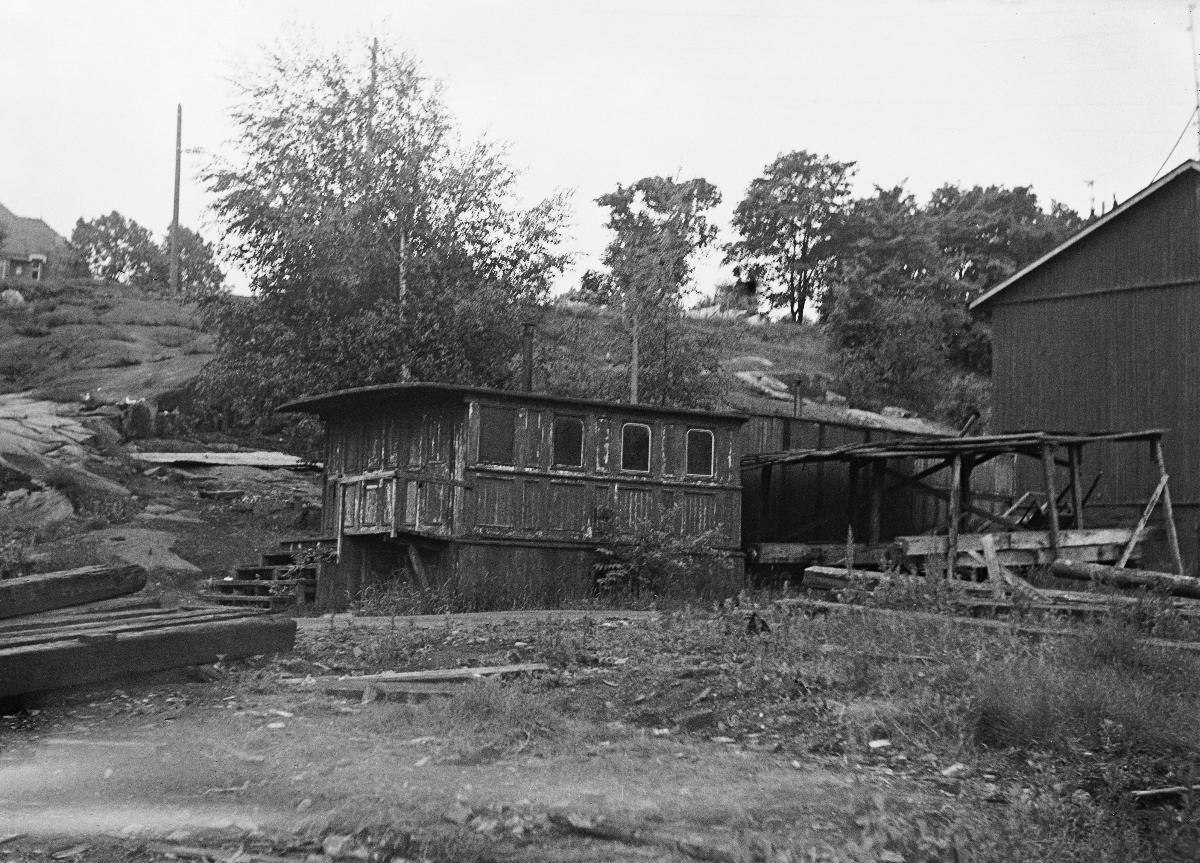
Helsingin telakka-alueen idylliä
Idyller vid Helsingfors skeppsvarv; Idyll at Helsinki Shipyard
sisällön kuvaus: Näkymä Helsingin vanhalta telakka-alueelta kesäkuussa 1938. content description: A View from Helsinki old shipyard area in June 1938. innehållsbeskrivning: Vy från området vid Helsingfors gamla skeppsvarv i juni 1938.
Kuvaaja: Sundström, Hugo, kuvaaja
Vuosi: 1938
Paikka: Suomi, Uusimaa, Helsinki
Aiheet: HBL; maisemakuvat; kaupungit (alueet); telakat; satamat; shipyards; harbours; seafare; docks; harbors; views; landscapes; cities; skeppsvarv; hamnar; sjöfart; dockor; vyer; landskap; städer